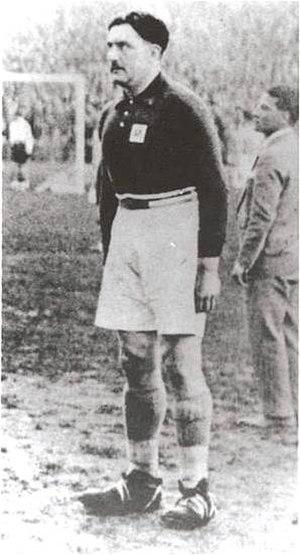
Urbain Wallet en équipe de France defootball team, match indéterminé entre 1925 et 1929.
Urbain Wallet, né le 3 juillet 1899 à Montdidier dans la Somme et mort le 9 décembre 1973 à Belloy-sur-Somme, est un footballeur international français qui occupait le poste d'arrière.